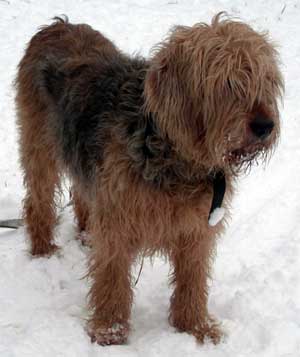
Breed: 217-n000014-otterhound